Effects of Hurricane Irma in the British Virgin Islands

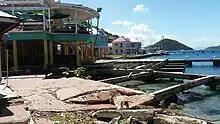
Soper's Hole, West End, Tortola after Hurricane Irma.

Recovery and rebuilding efforts in the Territory were hampered by low levels of insurance coverage. The Government itself had a policy of "self-insurance", and other than the Central Administration Complex, virtually none of its buildings or vehicles were insured.